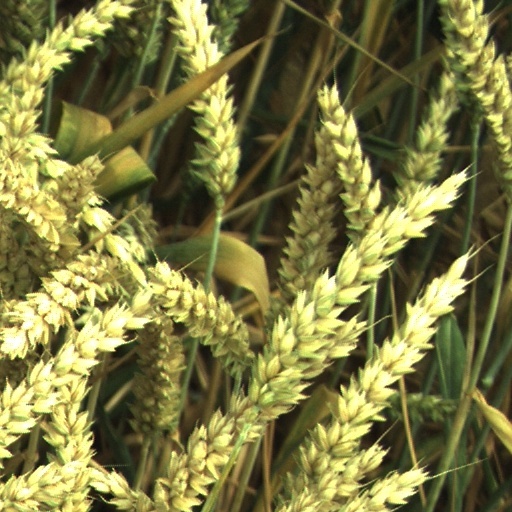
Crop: wheat